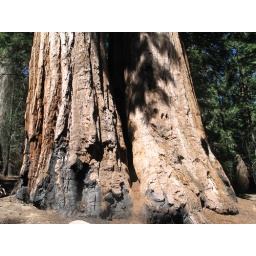
Base burnt by forest fire tree is still